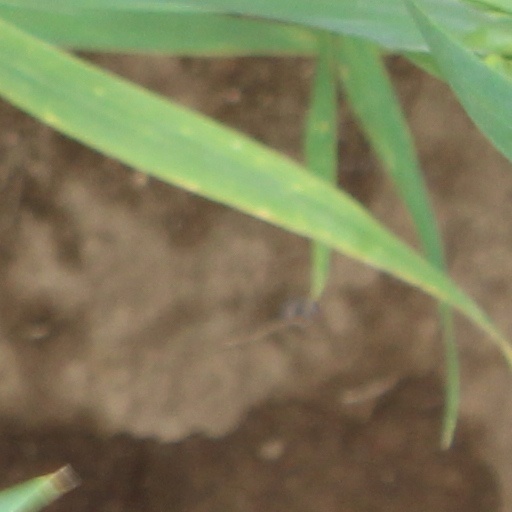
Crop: wheat